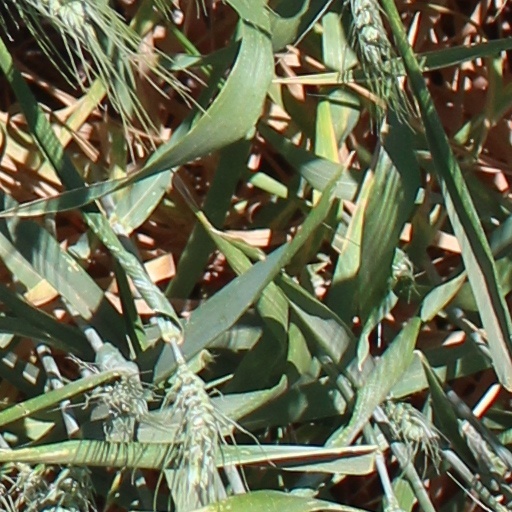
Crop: wheat